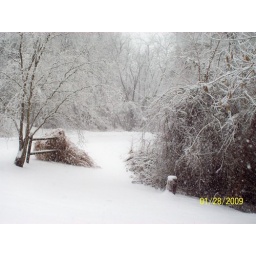
In between the fence and trees in the background is the road that is in front of my home.